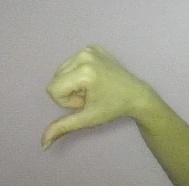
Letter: waw